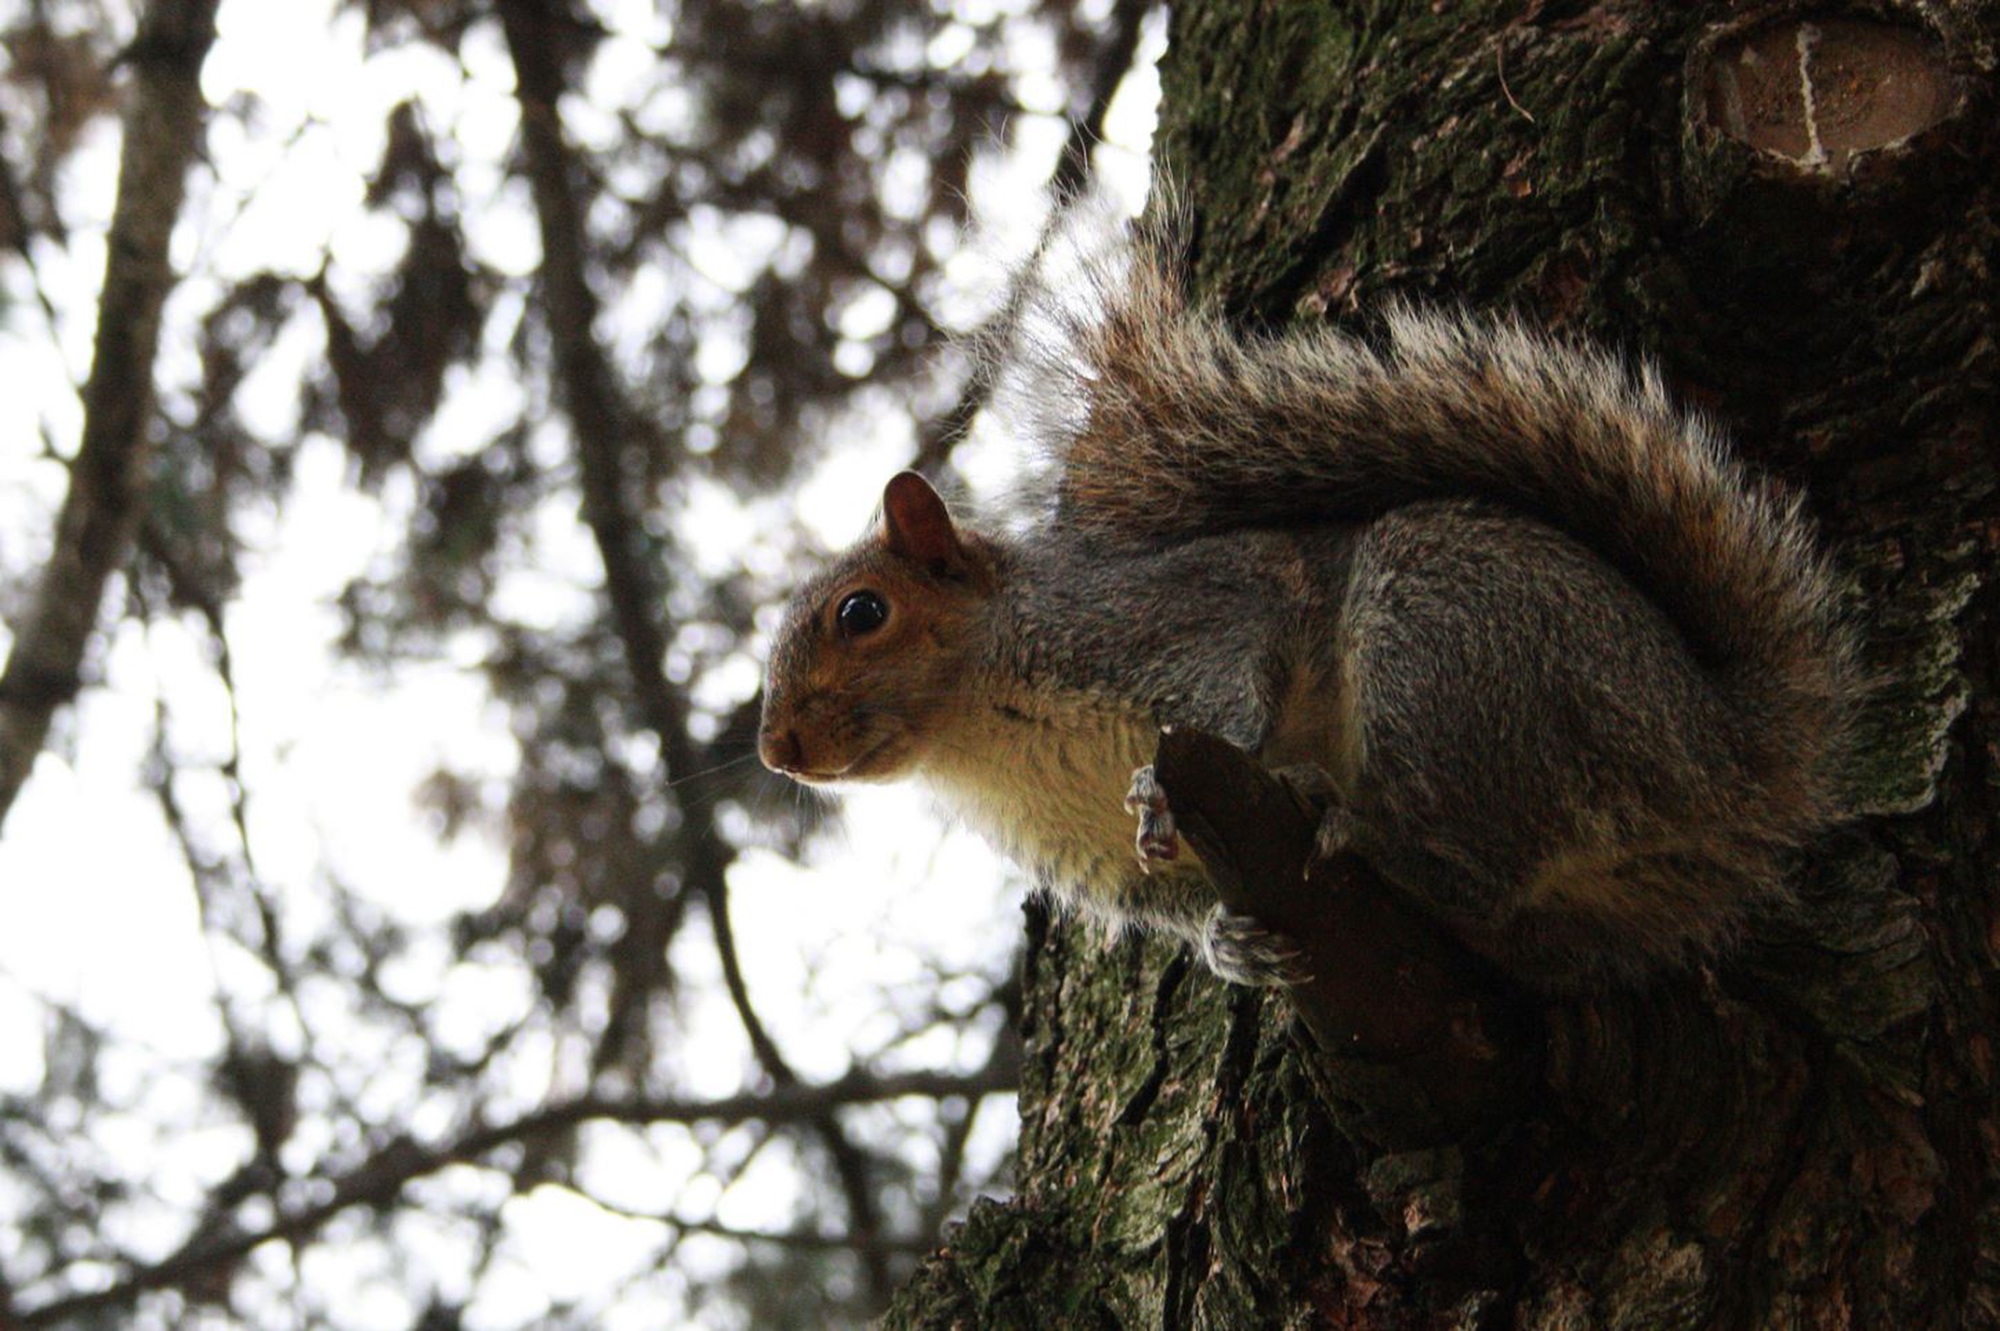
tree, nature, branch, animal, bark, wildlife, wild, tranquility, zoo, park, mammal, squirrel, rodent, fauna, trees, whiskers, animals, look, vertebrate, natural park, fox squirrel